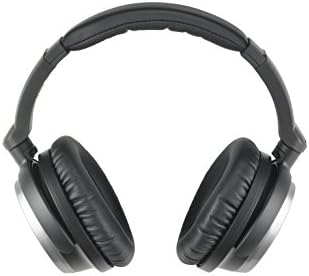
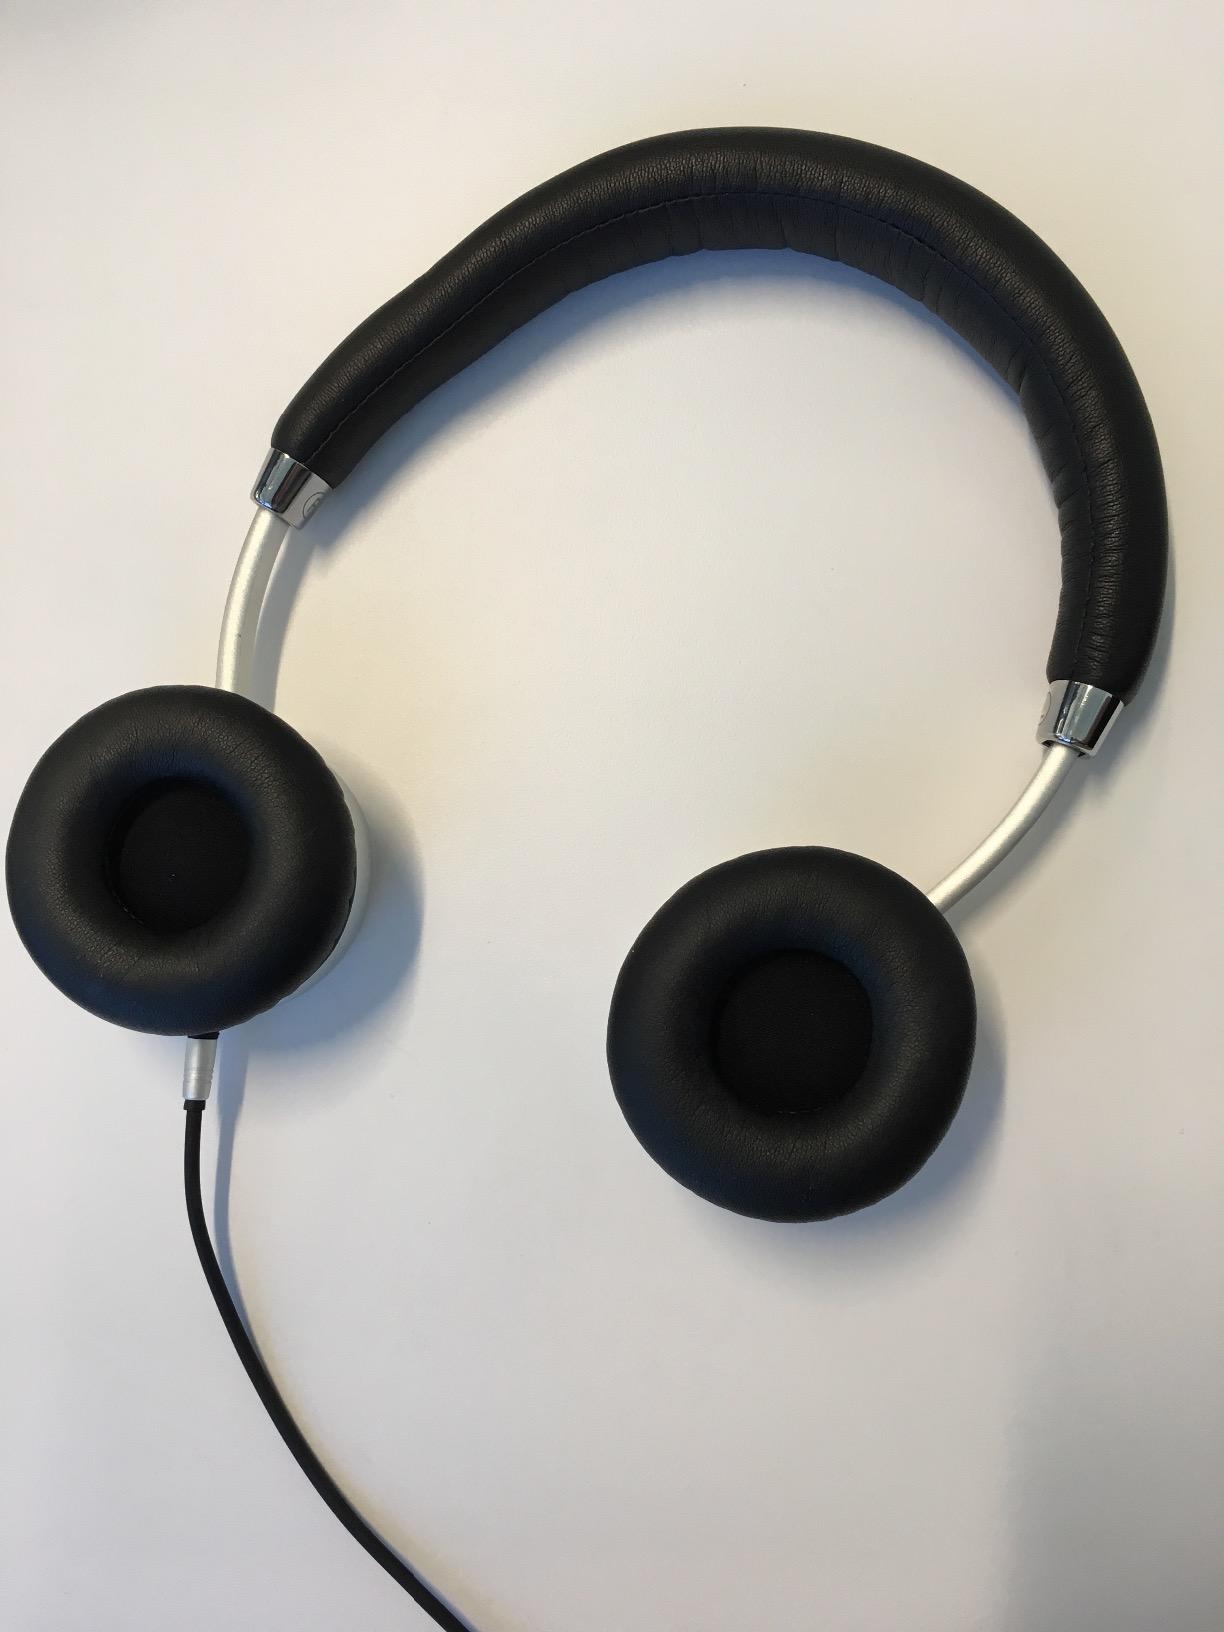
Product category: headphones
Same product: no